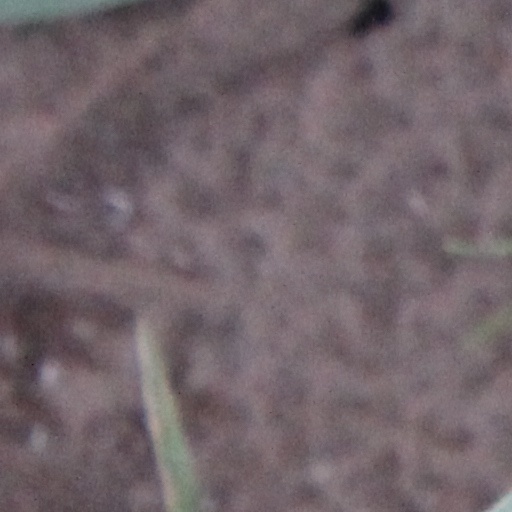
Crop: wheat